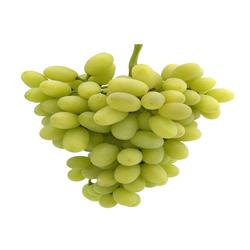
Label: Grapes